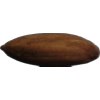
Label: Almonds 1